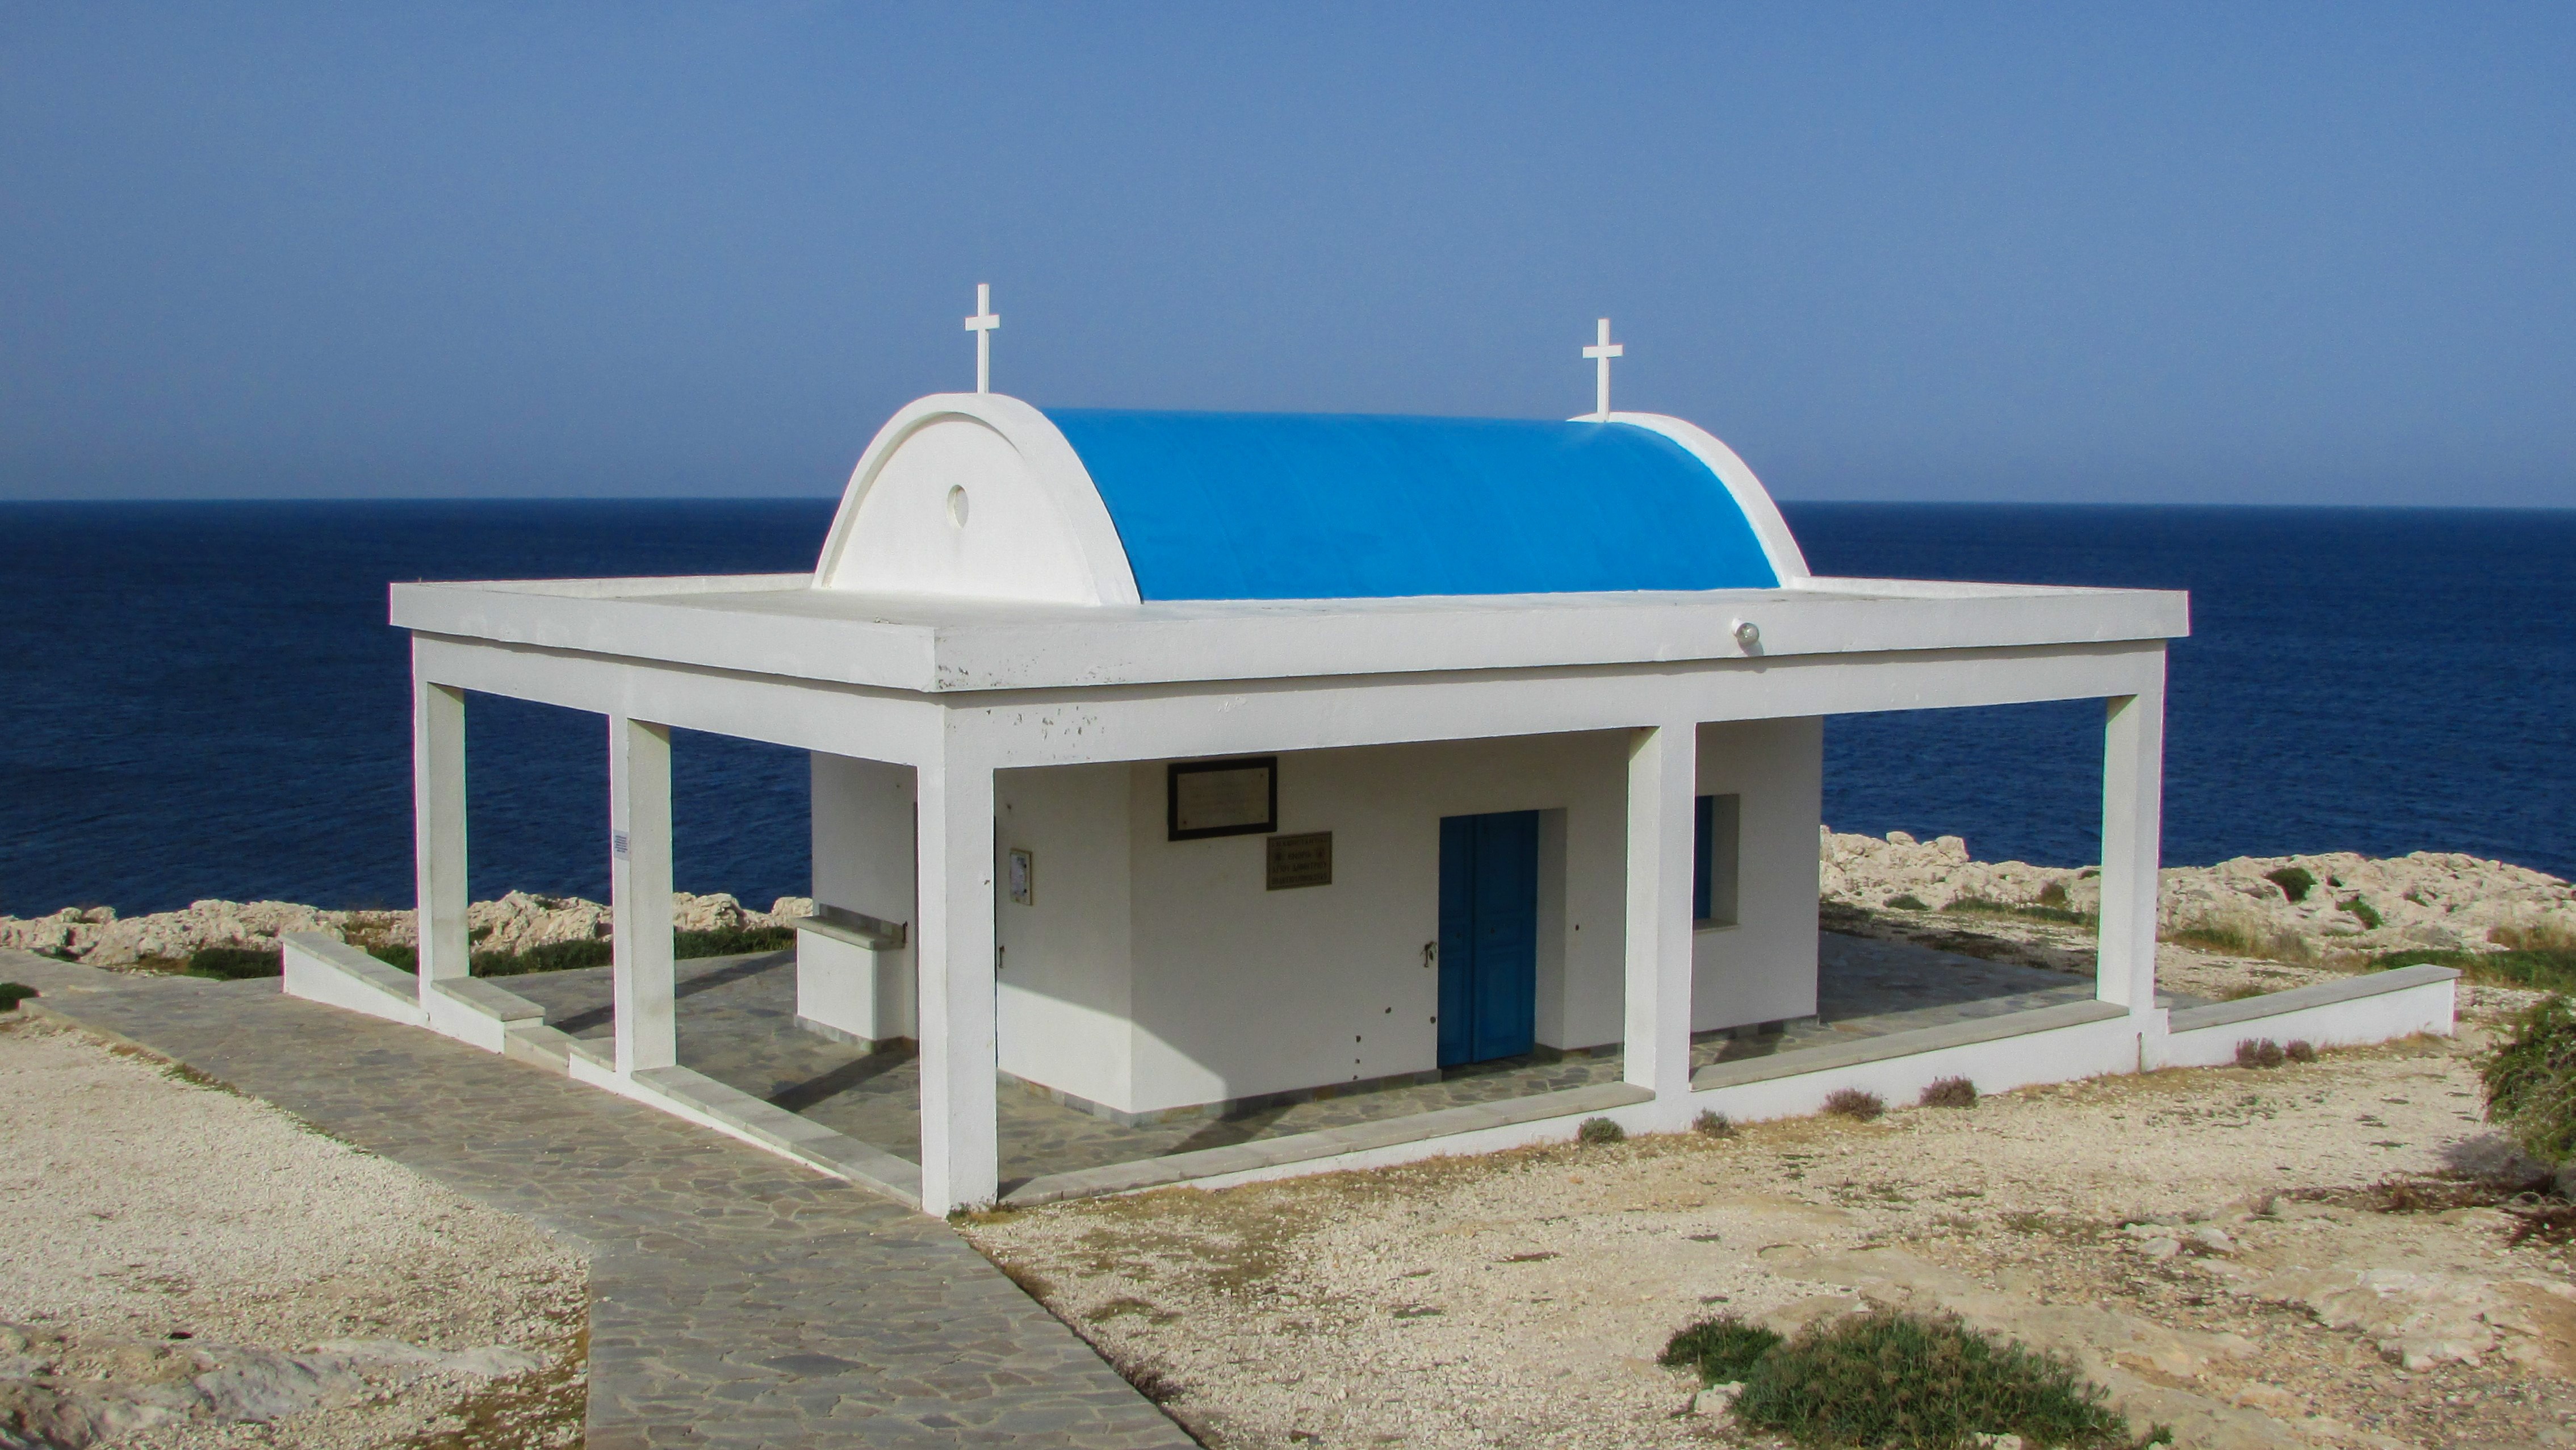
white, villa, building, tower, property, blue, church, chapel, place of worship, cavo greko, cyprus, ayii anargiri